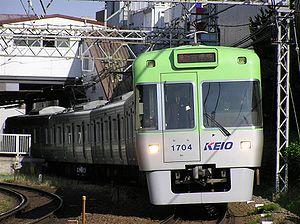
La ligne Keiō Inokashira est une ligne ferroviaire de la compagnie privée Keiō à Tokyo au Japon. D'une longueur de 12,7 km, elle relie Shibuya à Kichijōji. La ligne Keiō Inokashira est la seule ligne du réseau Keiō à utiliser un écartement de 1,067 m.